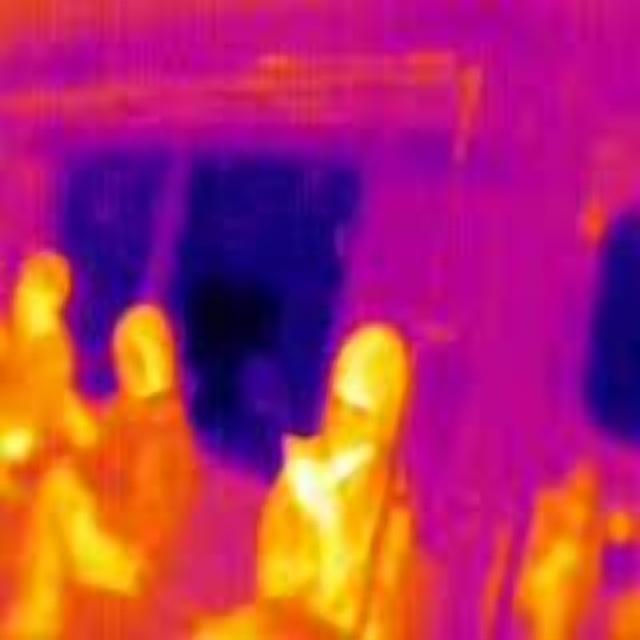
Detected objects:
label: person
label: person
label: person
label: person